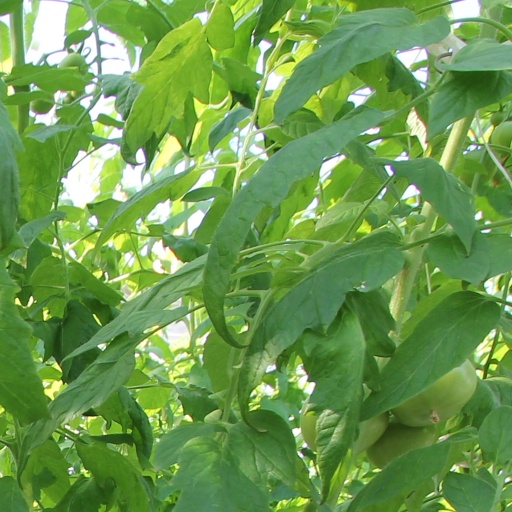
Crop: tomato